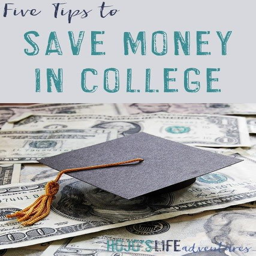
here are tips to help you save money in college from someone who learned the hard way !